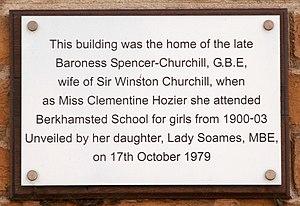
Clementine Ogilvy Spencer-Churchill, née Hozier, baronne Spencer-Churchill, était la femme de Winston Churchill.